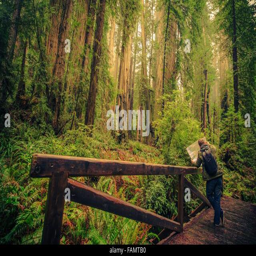
hiker with map on a trail .